T. W. Randall House

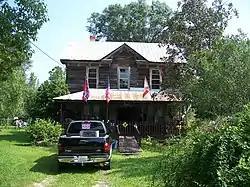

The T. W. Randall House (also known as the Randall-Freeman-Leslie House) is an historic house located at 11685 Northeast State Road 314 in Silver Springs, Florida. It was added to the National Register of Historic Places on April 6, 1995.